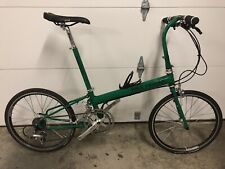
Vehicle type: Bikes